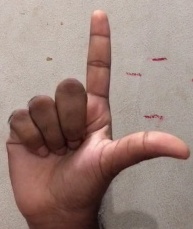
ASL sign: L